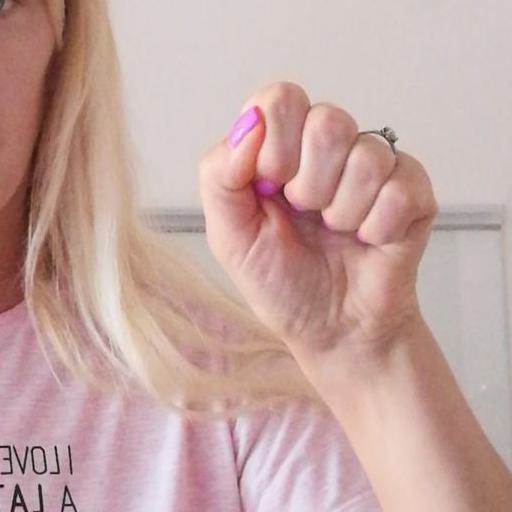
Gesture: fist